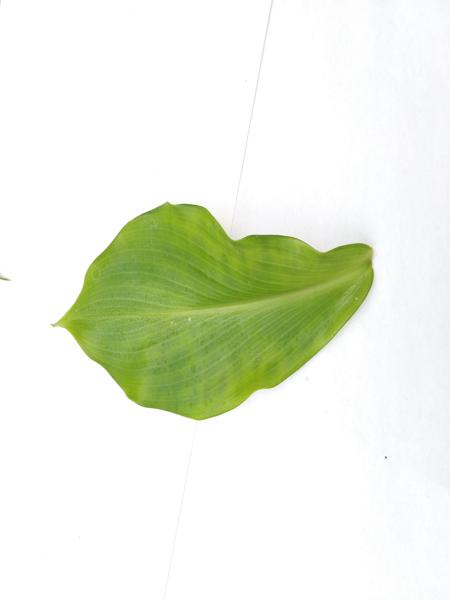
Plant: Insulin